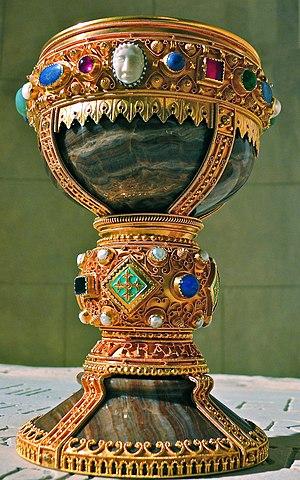
Le Saint Calice désigne la coupe utilisée par Jésus-Christ et ses douze disciples au cours de la Cène, repas qu'ils prirent pour commémorer ensemble la Pâque juive, à la veille du jour où Jésus allait être livré aux Romains, qui le crucifièrent.